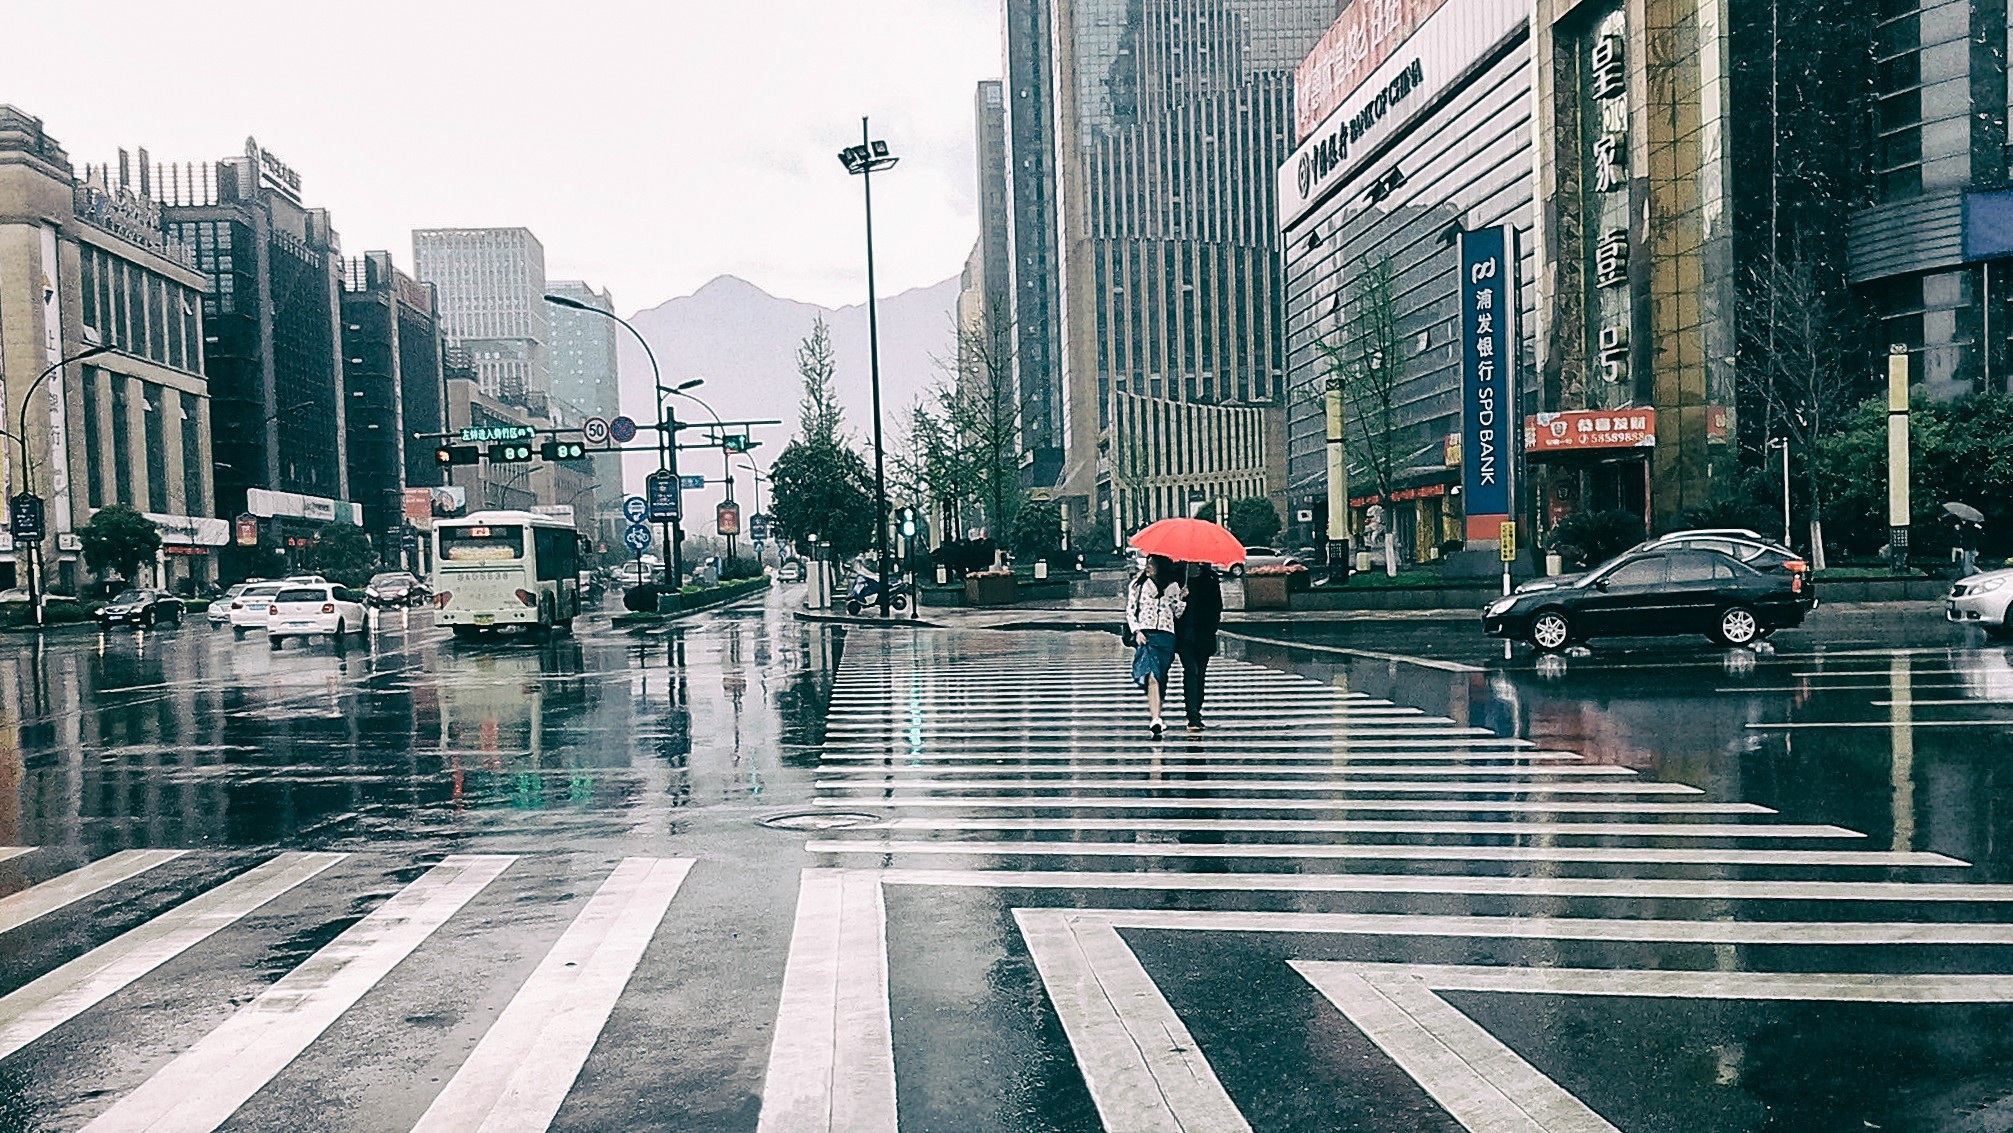
pedestrian, road, skyline, street, city, skyscraper, walkway, cityscape, downtown, reflection, lane, waterway, infrastructure, china, couples, metropolis, neighbourhood, urban area, human settlement